Mittens (chess)

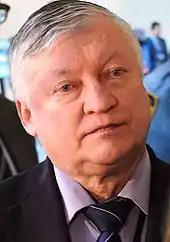

Mittens was conceptualized by Chess.com employee Will Whalen. Appearing as a kitten, Mittens trash talked its opponents with a selection of voice lines: these lines included quotes from J. Robert Oppenheimer, Vincent van Gogh and Friedrich Nietzsche, as well as the 1967 film "Le Samouraï". The engine's "personality" was devised by a writing team headed by Sean Becker, and Marija Casic provided the engine's graphics.